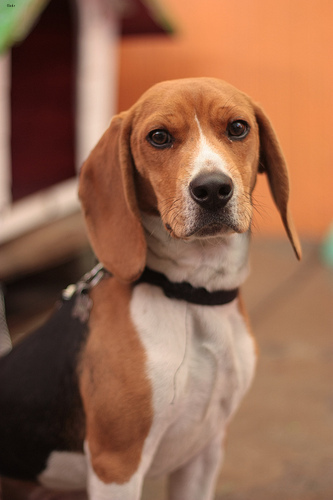
Animal: dog
Breed: beagle